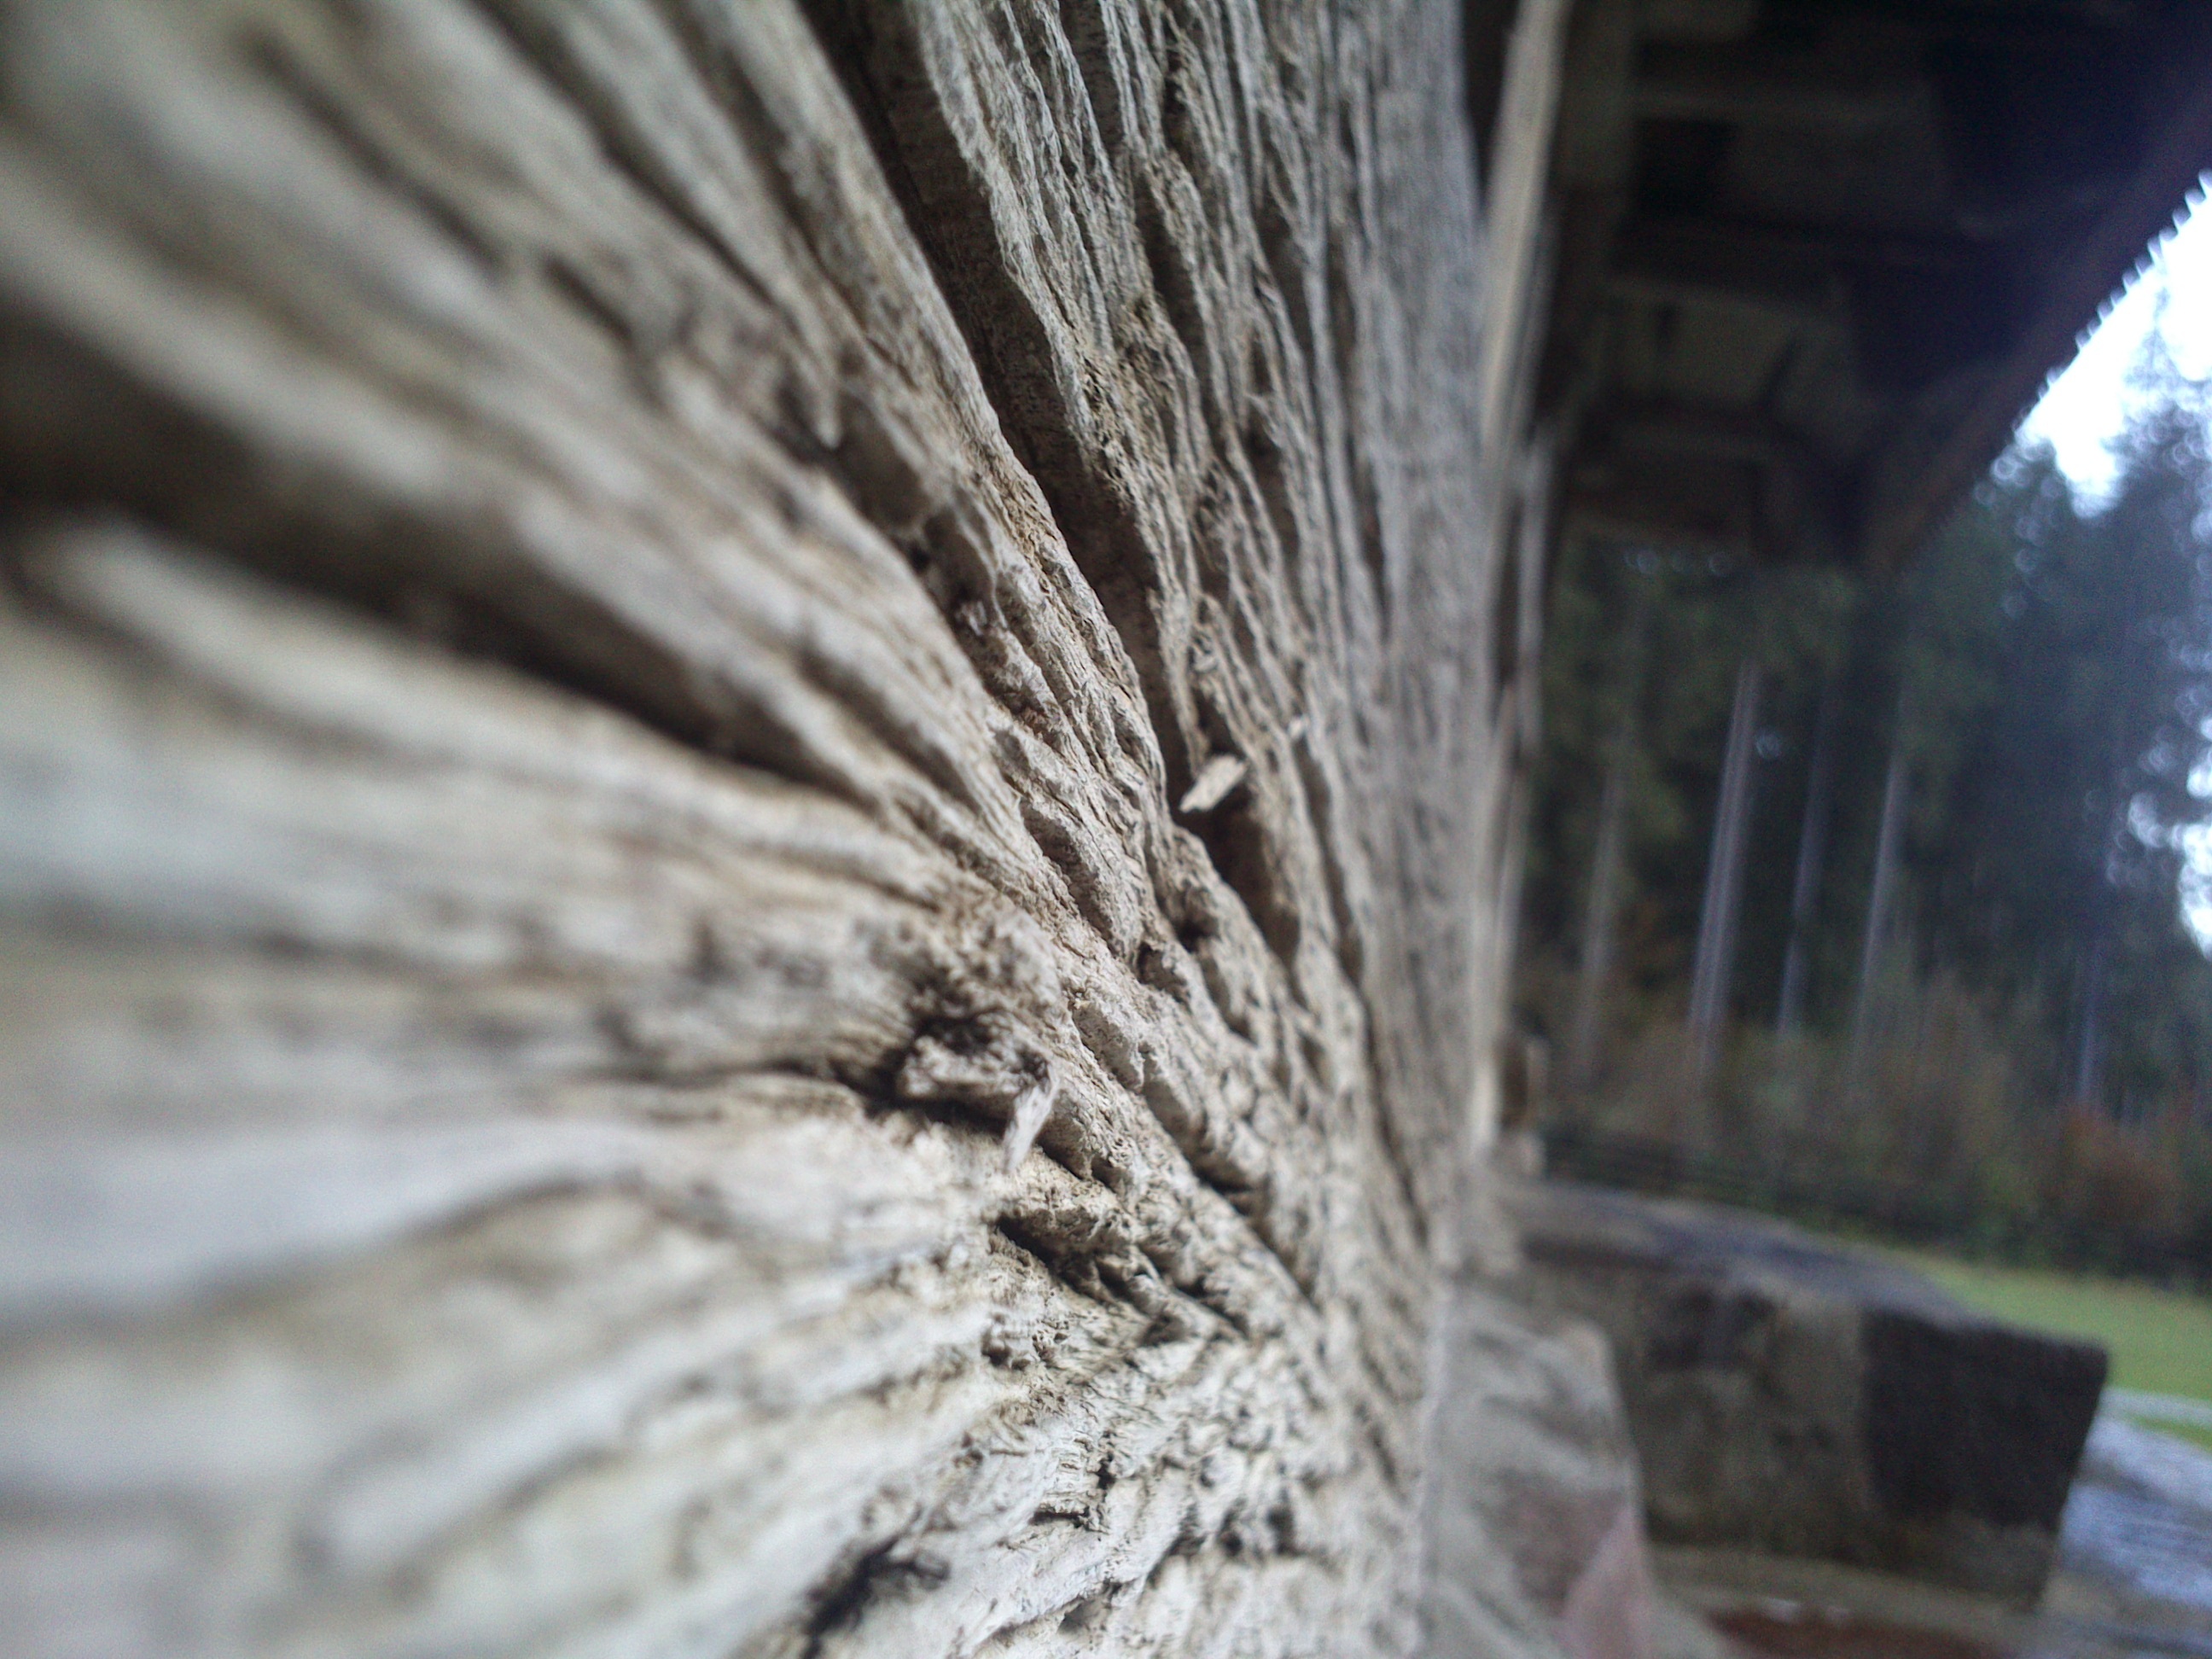
tree, nature, grass, plant, wood, sunlight, leaf, frost, material, grass family